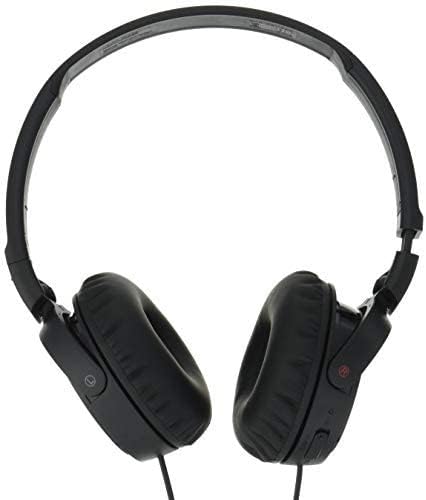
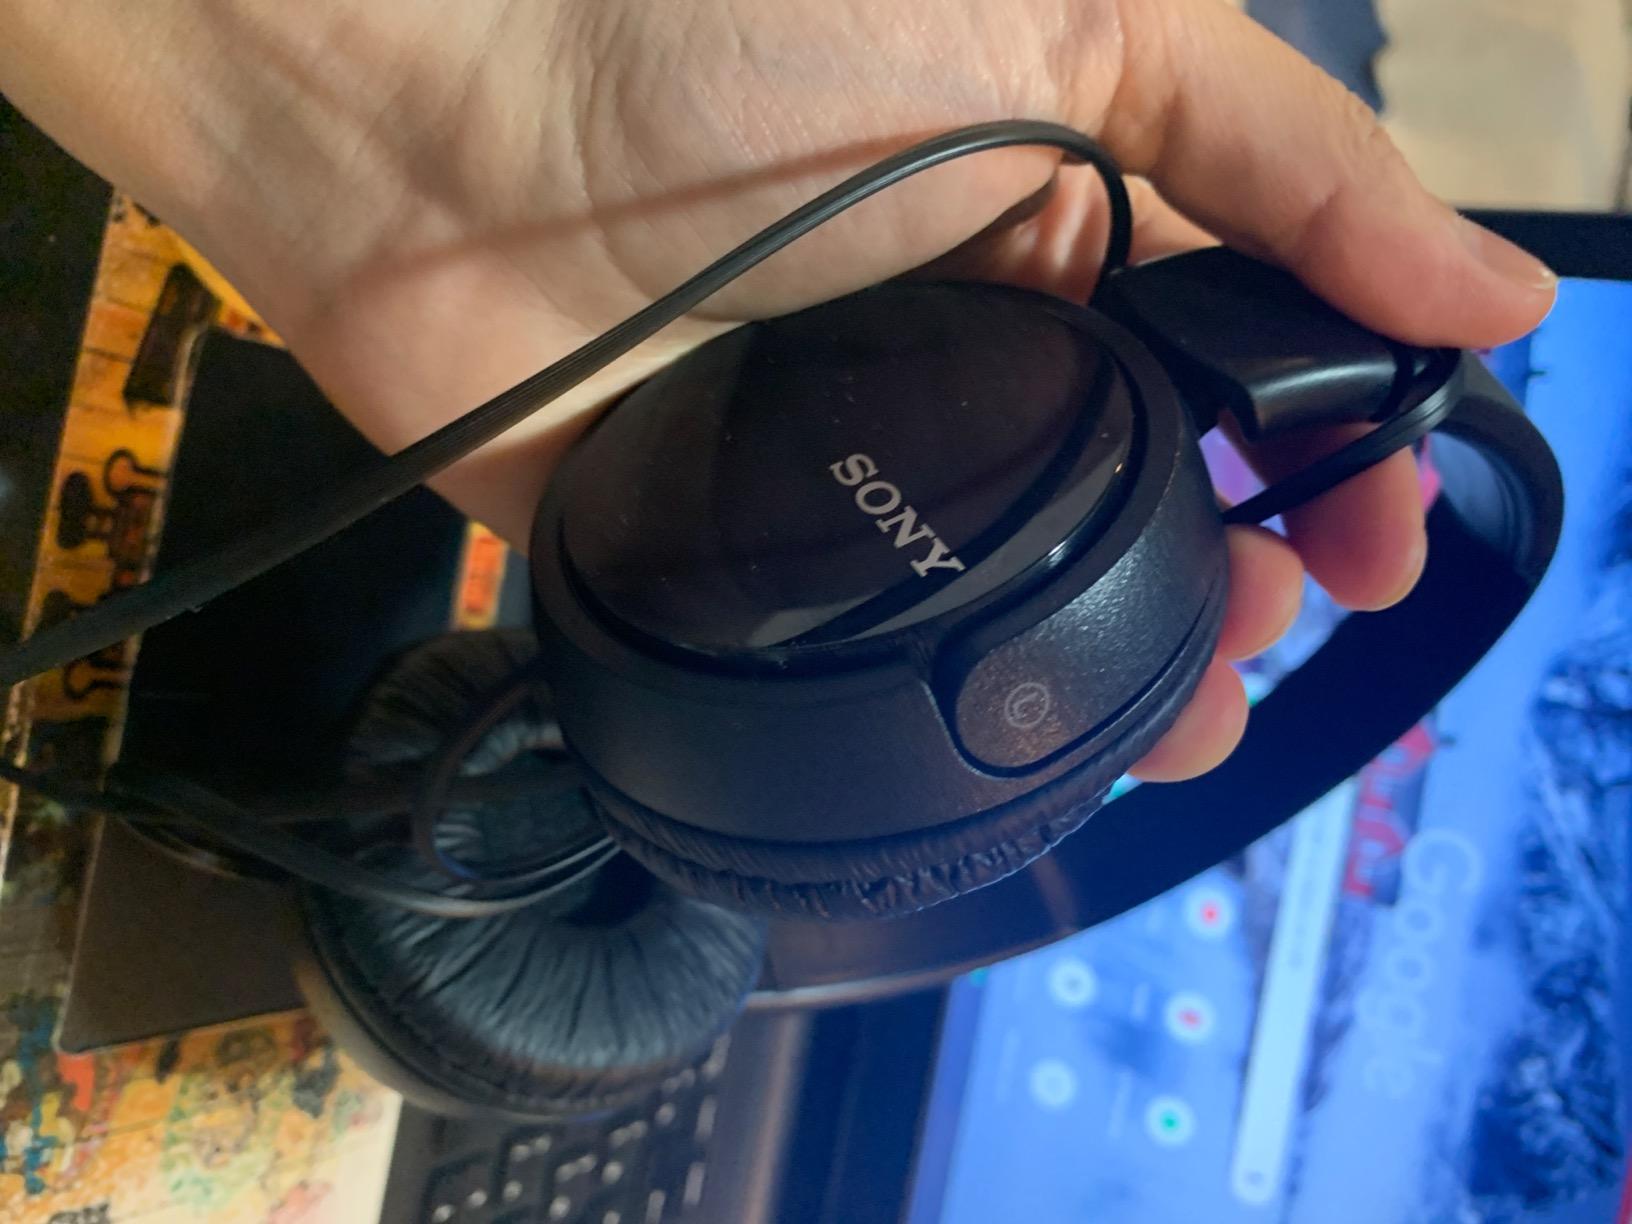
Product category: headphones
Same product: yes